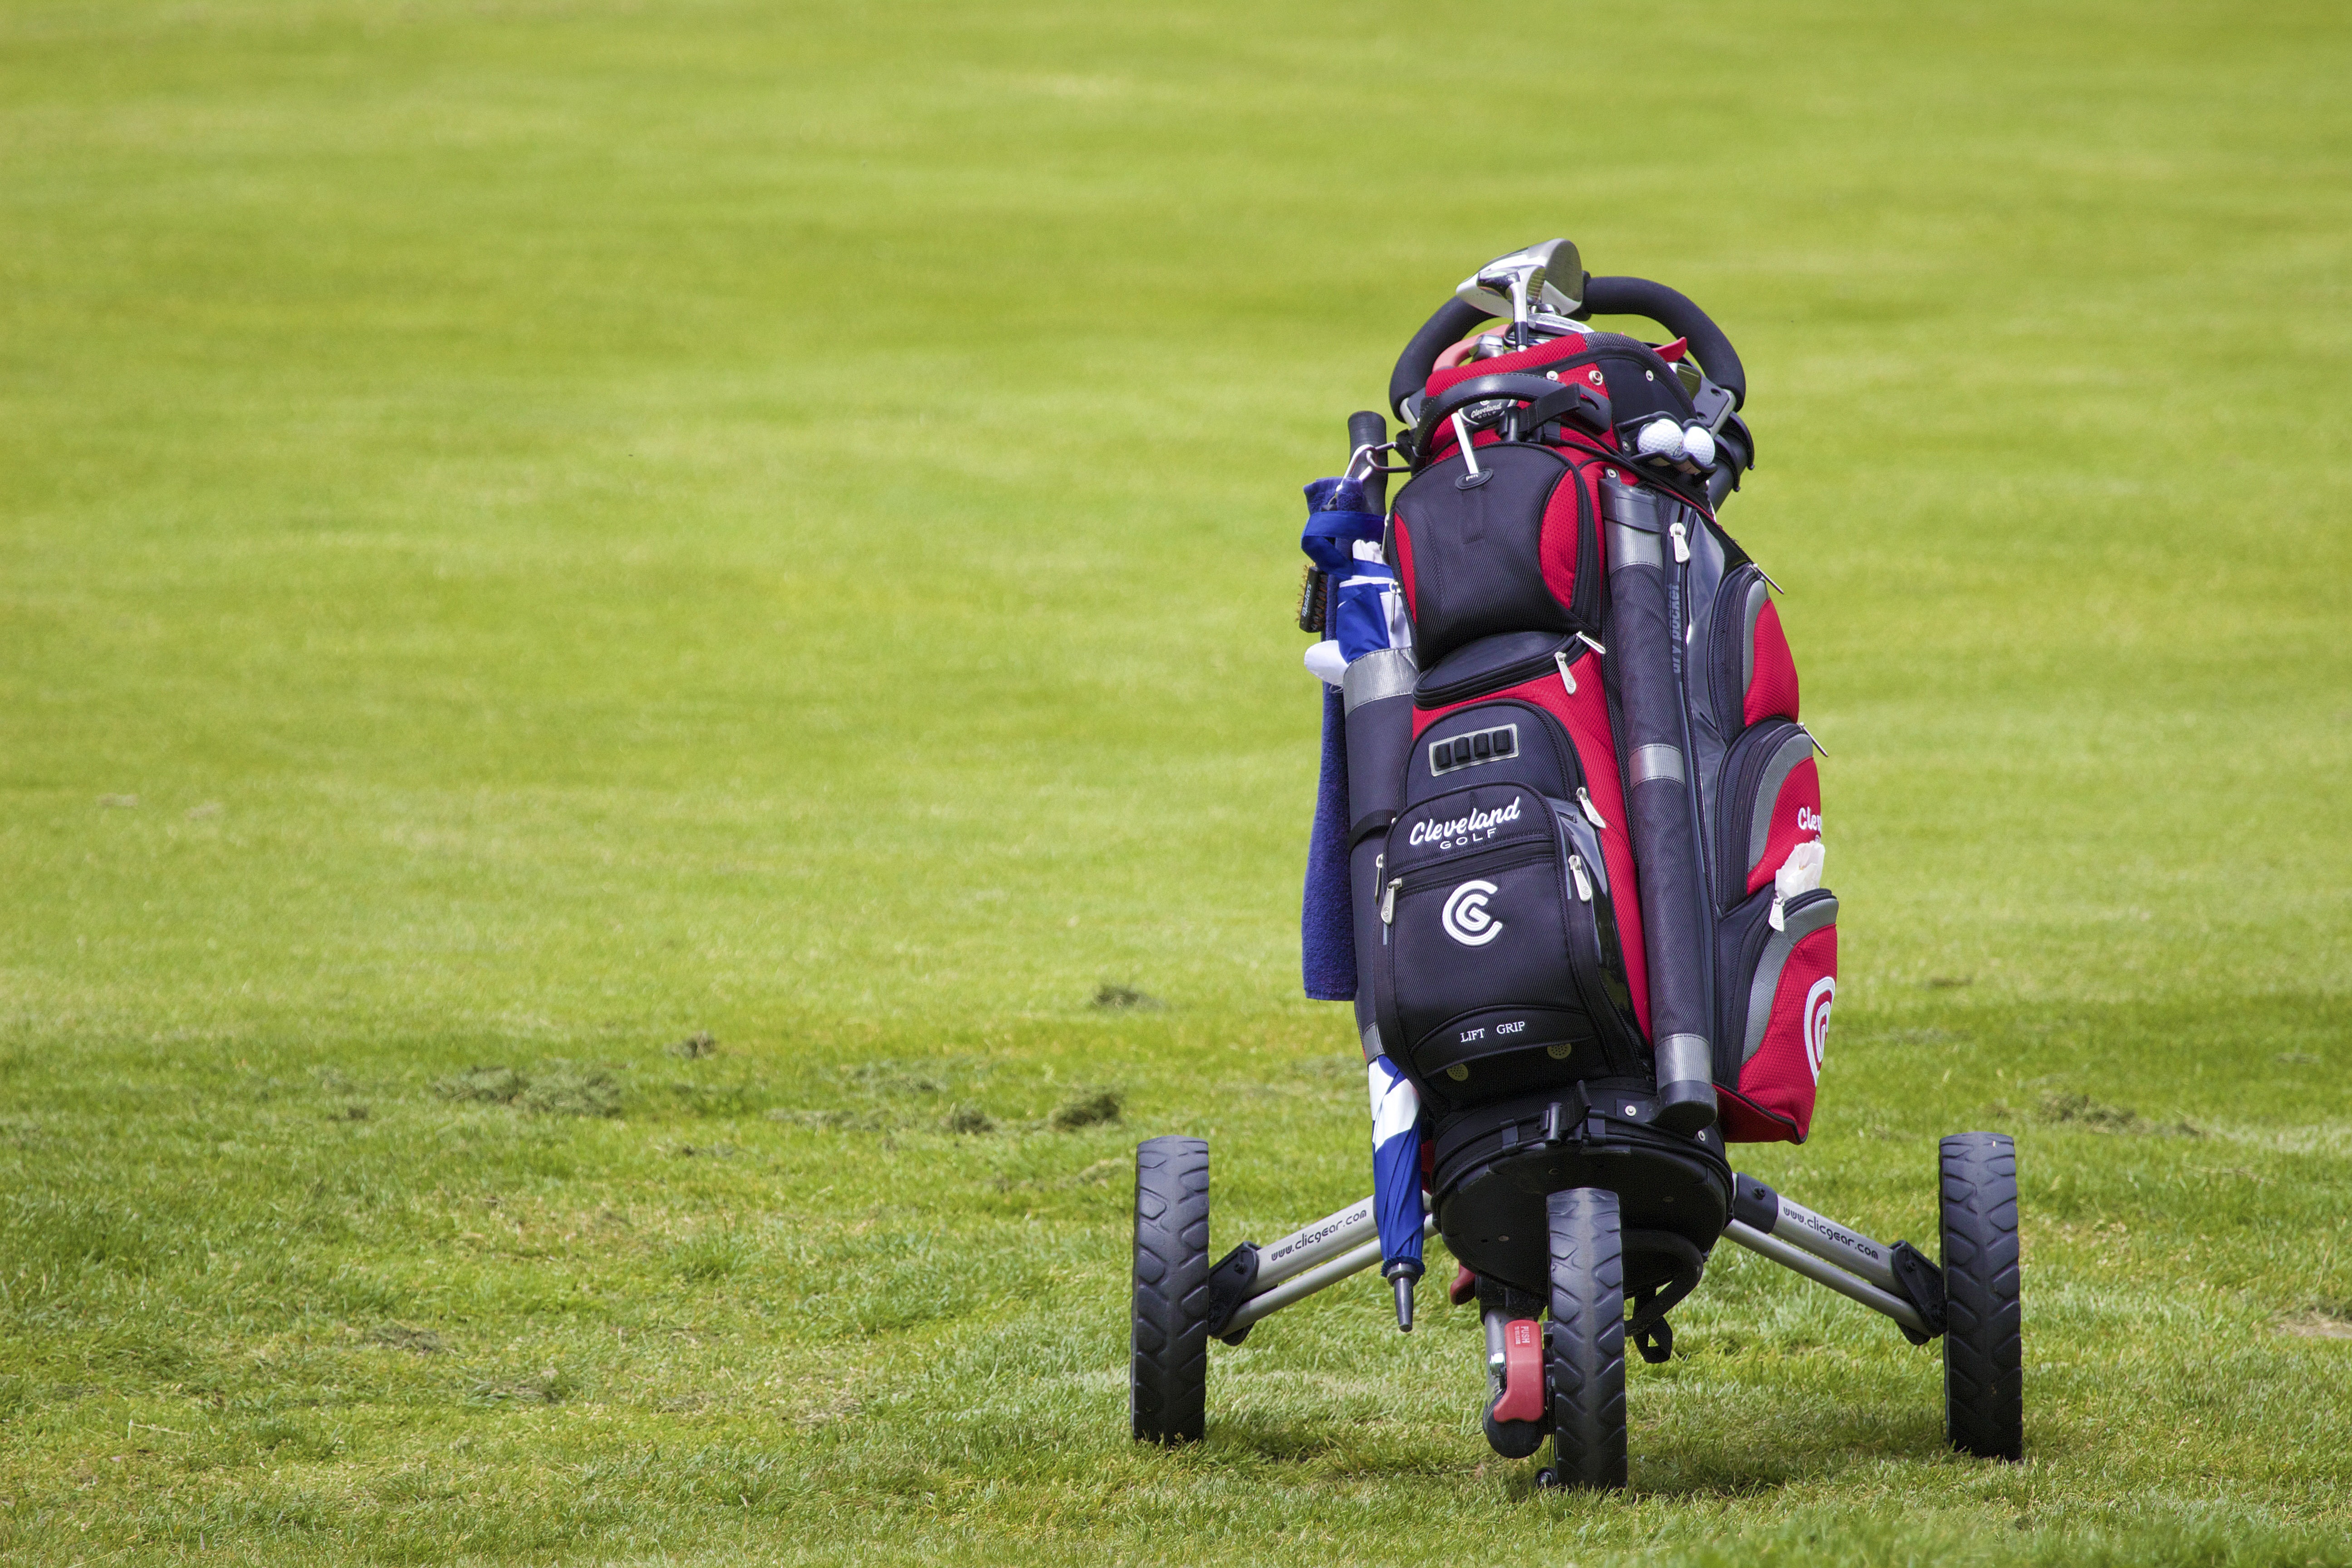
grass, sport, lawn, vehicle, equipment, bag, club, golf, golfing, golf club, race, sports, course